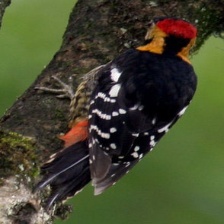
Species: DARJEELING WOODPECKER
Scientific name: DENDROCOPOS DARJELLENSIS